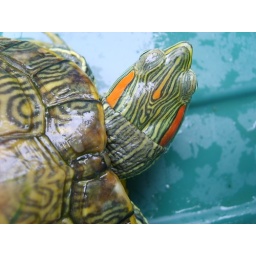
look for this turtle to come to a big screen near you, i sware